Mihăileni, Harghita

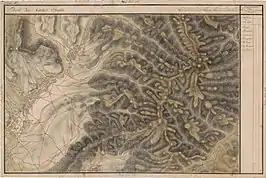
"Aynad" on the Josephinische Landaufnahme, 1769–1773

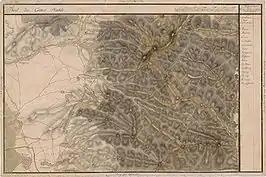
"Anyad", "Sz: Mihály" and "Vacsárcsi" on the Josephinische Landaufnahme, 1769–1773

The component villages were historically part of the Székely Land area of Transylvania and belonged to Csíkszék district until the administrative reform of Transylvania in 1876, when they fell within Csík County in the Kingdom of Hungary. In the aftermath of World War I, the Union of Transylvania with Romania was declared in December 1918. At the start of the Hungarian–Romanian War of 1918–1919, the locality passed under Romanian administration. After the Treaty of Trianon of 1920, it became part of the Kingdom of Romania and fell within plasa Frumoasa of Ciuc County during the interwar period.